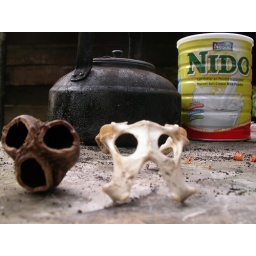
I accidentally left my duiker hip bone and scary monkey face seed behind in EG.